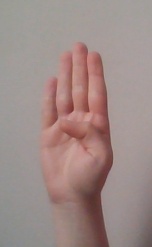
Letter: kaaf